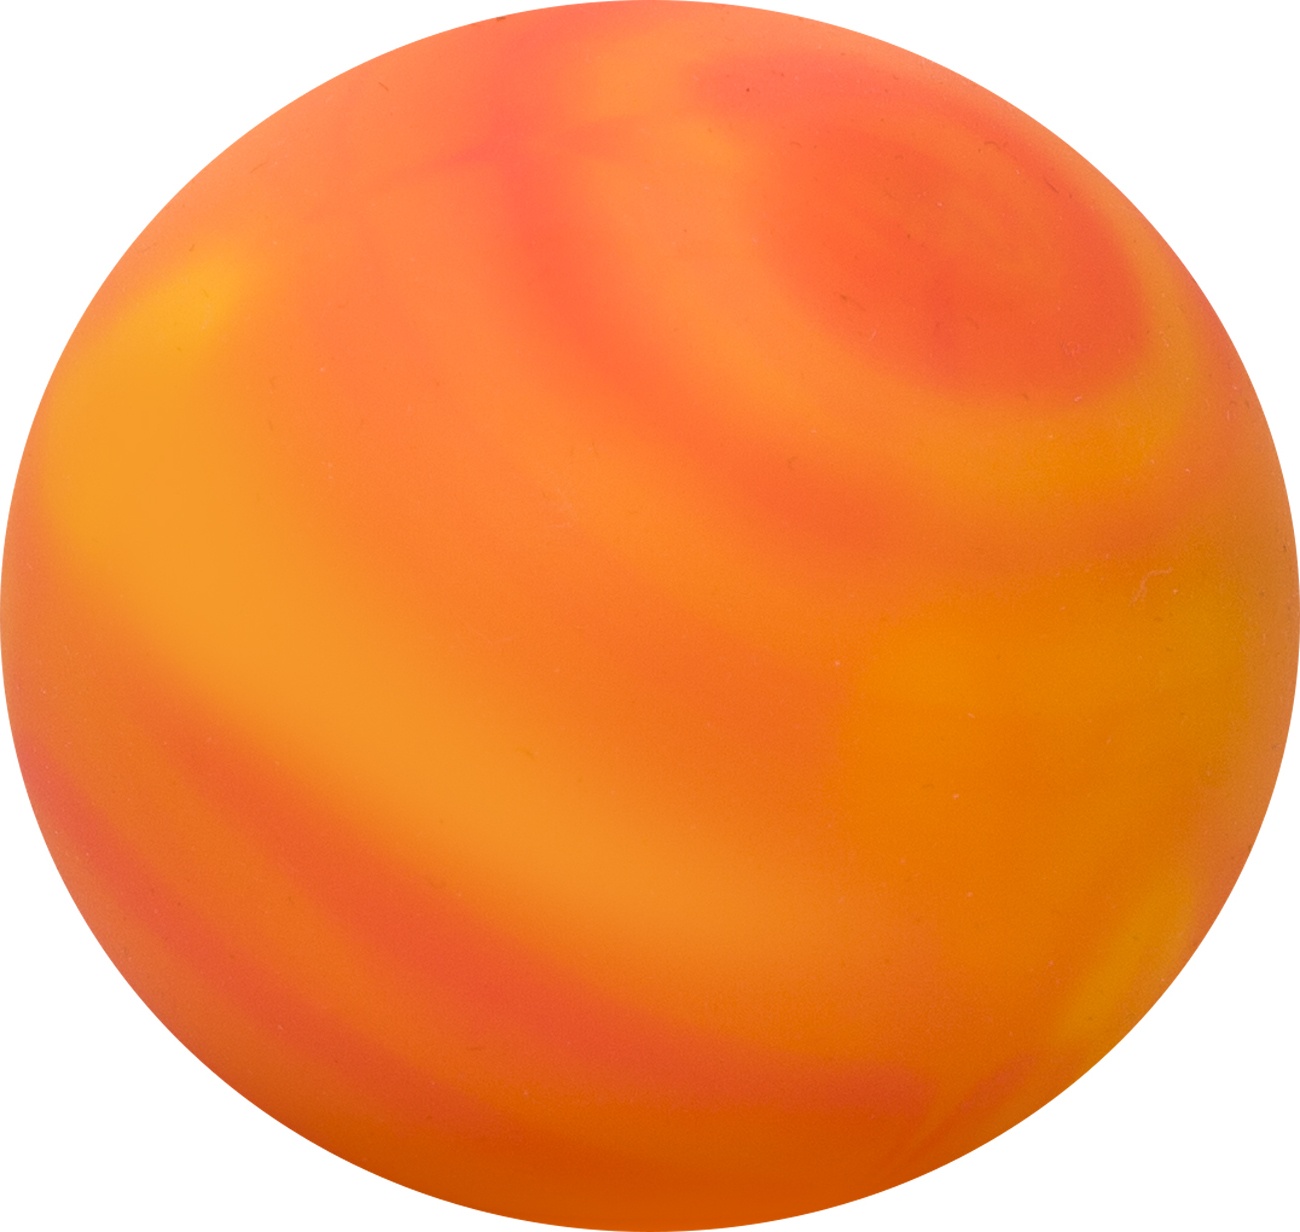
NeeDoh - Swirl
NeeDoh is the Groovy Glob. Feeling stressed out? You knead NeeDoh. Give it a squeeze, a squish, a pull or a smush, it'll soothe your soul and get you feeling groovy fast.
Brand: Schylling
Category: Toys & Games > Toys > Art & Drawing Toys > Play Dough & Putty > Dough Extruders